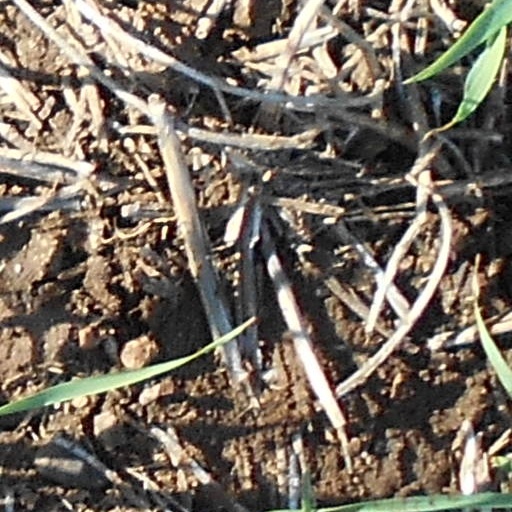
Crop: wheat